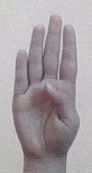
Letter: kaaf